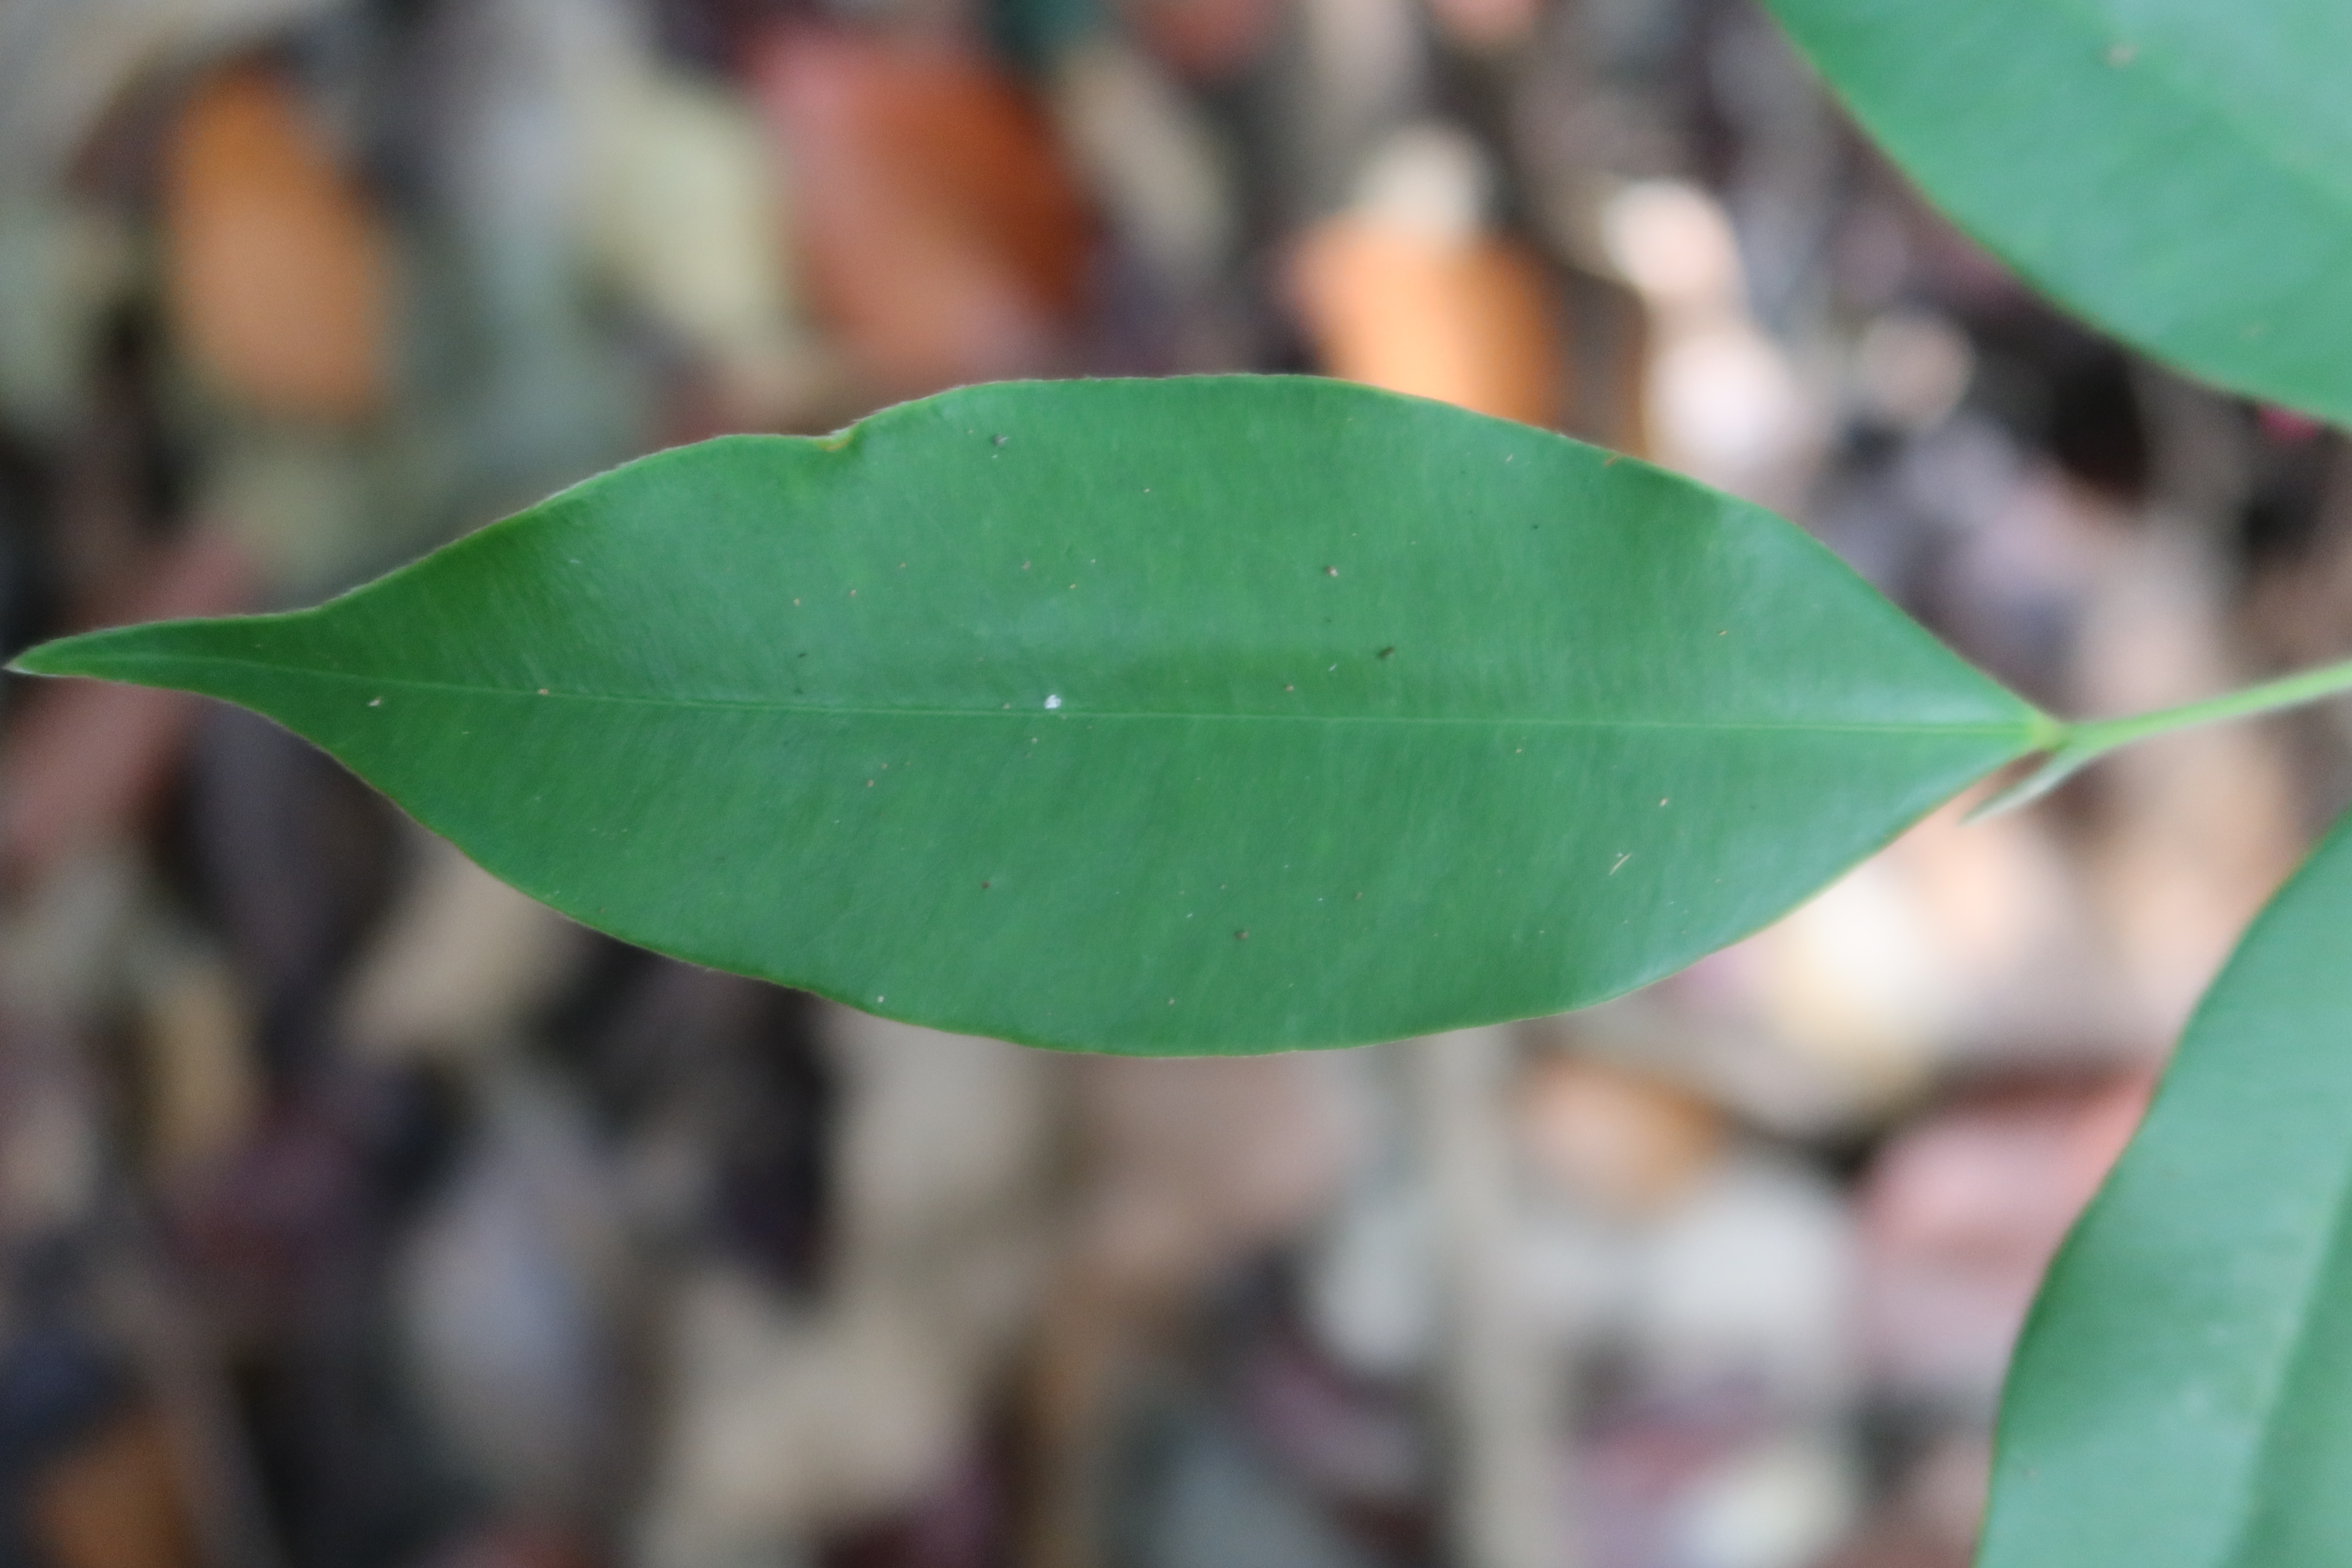
Label: Healthy